Narrow-gauge railways in Bulgaria

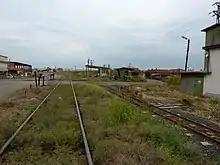
Standard-gauge (left) and narrow-gauge (right) tracks at the Bourgas Salt Works

The picturesque Septemvri–Dobrinishte narrow-gauge line is 125 km long and features many tunnels, bridges, spiral loops and last but not least the highest railway station in the Balkans, namely Avramovo Station situated at 1267 m altitude. The line is still used for regional services by no less than 5 pairs of diesel-hauled trains per day as of the 2011 Timetable.